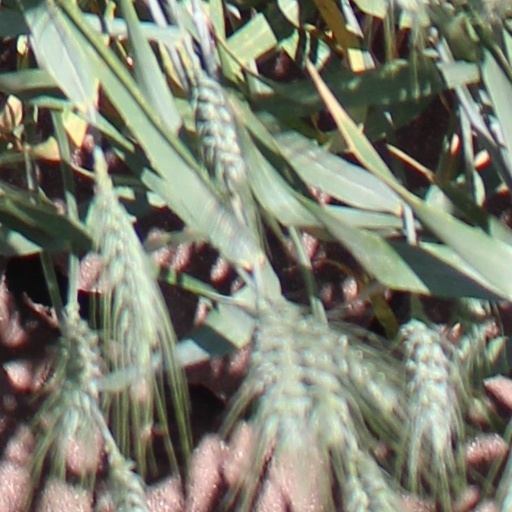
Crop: wheat